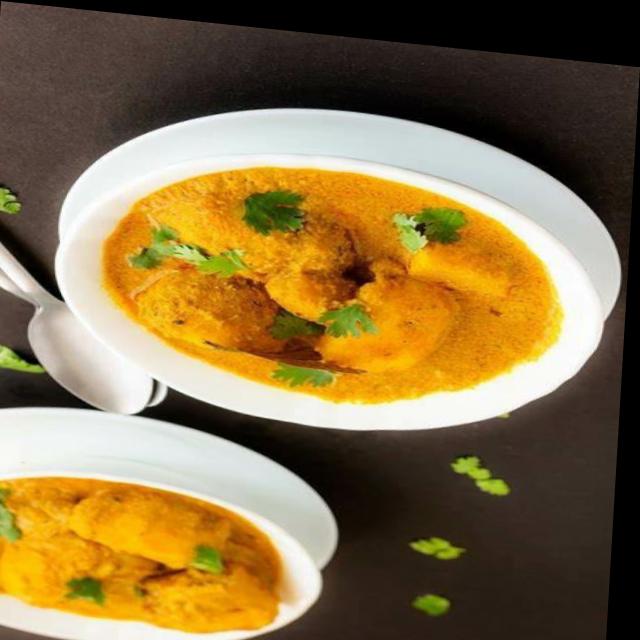
Dish: dum_aloo